Huseyn Khan Nakhchivanski

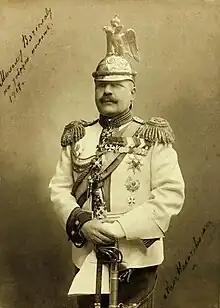
In Leib Guard cavalry regiment uniform, 1917

When in the winter of 1917 the February Revolution began in Petrograd (present-day Saint Petersburg), Nakhchivanski was one of the two Russian generals (alongside Fyodor Arturovich Keller) who supported the Czar and sent a telegram to the headquarters of the Supreme Commander-in-Chief to offer Nicholas II the use of his corps for suppression of the revolt, but Nicholas II never received this telegram.